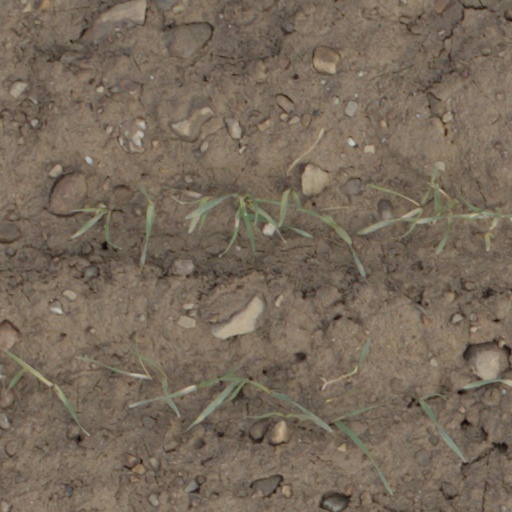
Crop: wheat